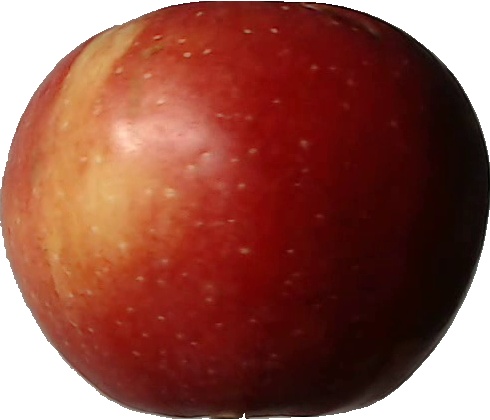
Label: apple_braeburn_1